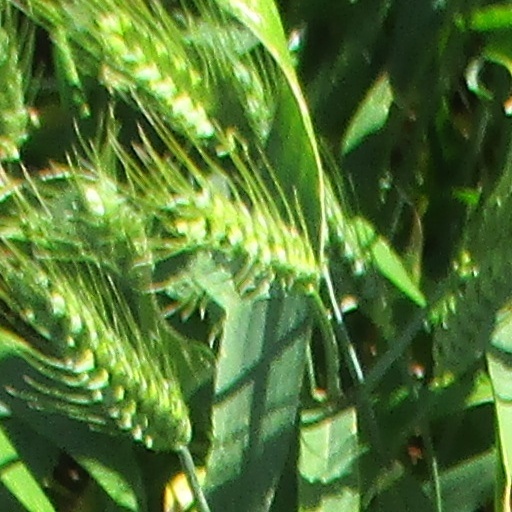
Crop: wheat